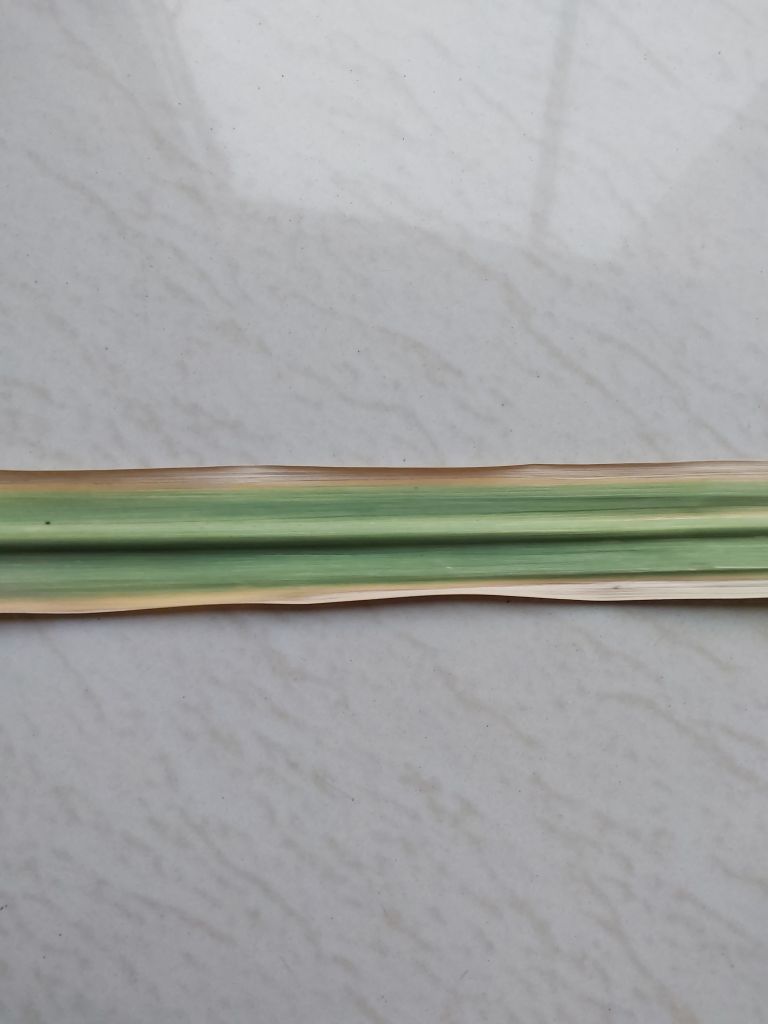
Label: Banded Chlorosis